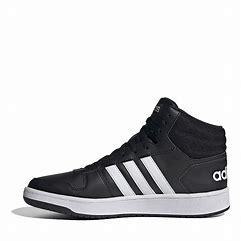
Brand: Adidas
Model: Hoops 2